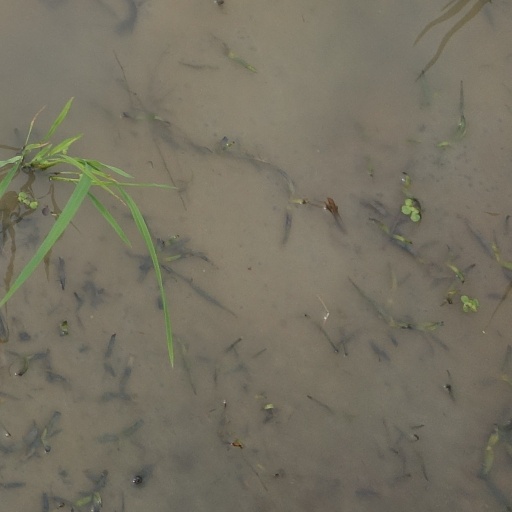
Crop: rice